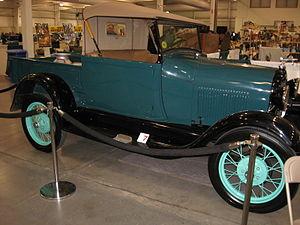
Un pick-up, aussi appelé SUT, est un véhicule utilitaire léger muni d'une benne ou d'un espace ouvert à l'arrière.